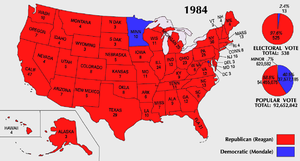
Walter Frederick Mondale, né le 5 janvier 1928 à Ceylon, est un homme politique américain, membre du Parti démocrate.
À chaque élection présidentielle, dans chaque État des États-Unis, des grands électeurs sont nommés en fonction du résultat au suffrage universel. Ces grands électeurs, qui forment le Collège électoral des États-Unis d'Amérique, votent ensuite pour le président des États-Unis. Dans la plupart des États, le candidat à la présidentielle qui obtient le plus de voix remporte la totalité des grands électeurs de l'État. Cependant, dans certains États, tout ou partie des grands électeurs peut être réparti de façon proportionnelle : par exemple, dans le Maine en 2016, Clinton a obtenu 47,9 % et Trump 45,2 %, la première remportant ainsi 3 grands électeurs contre 1 pour le second candidat. Si le vote du Collège électoral ne parvient pas à dégager un candidat majoritaire, l'élection est décidée par la Chambre des représentants.
Le Parti républicain est l'un des deux grands partis politiques américains contemporains. Il est fondé le 28 février 1854 par des dissidents nordistes du Parti whig et du Parti démocrate, opposés au Kansas-Nebraska Act et à l'expansion de l'esclavage mais aussi aux revendications souverainistes de plusieurs États du Sud. Élu en 1860, Abraham Lincoln a été le premier président républicain.